Walter Marks (politician)

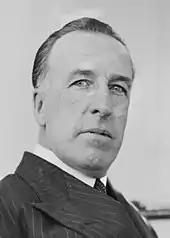
Marks in 1929

Marks was elected to parliament at the 1919 federal election, winning the Division of Wentworth as a Nationalist.